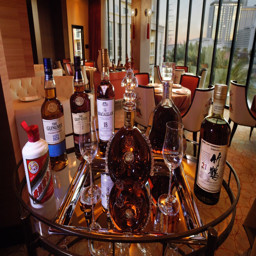
a tray of high end whisky and cognac is seen in the dining room ahead of its grand opening .